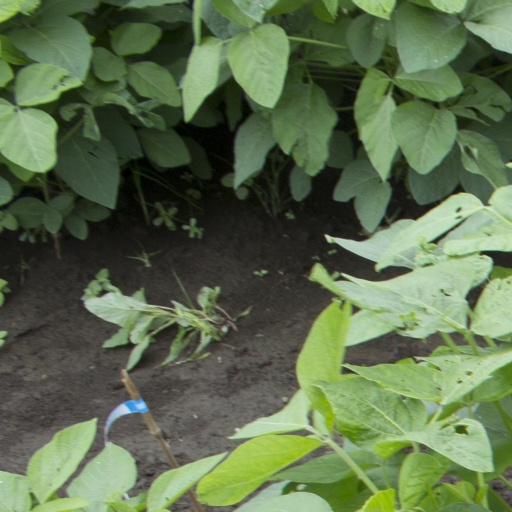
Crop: soybean